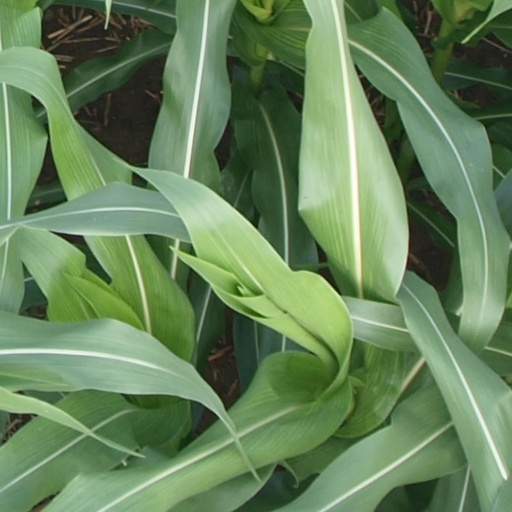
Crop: maize; corn